Jean Talairach

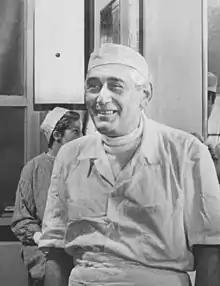
Jean Talairach

Jean Talairach (January 15, 1911 – March 15, 2007) was a psychiatrist and neurosurgeon who practiced at the Sainte-Anne Hospital Center in Paris, and who is noted for the Talairach coordinates, which are relevant in stereotactic neurosurgery.